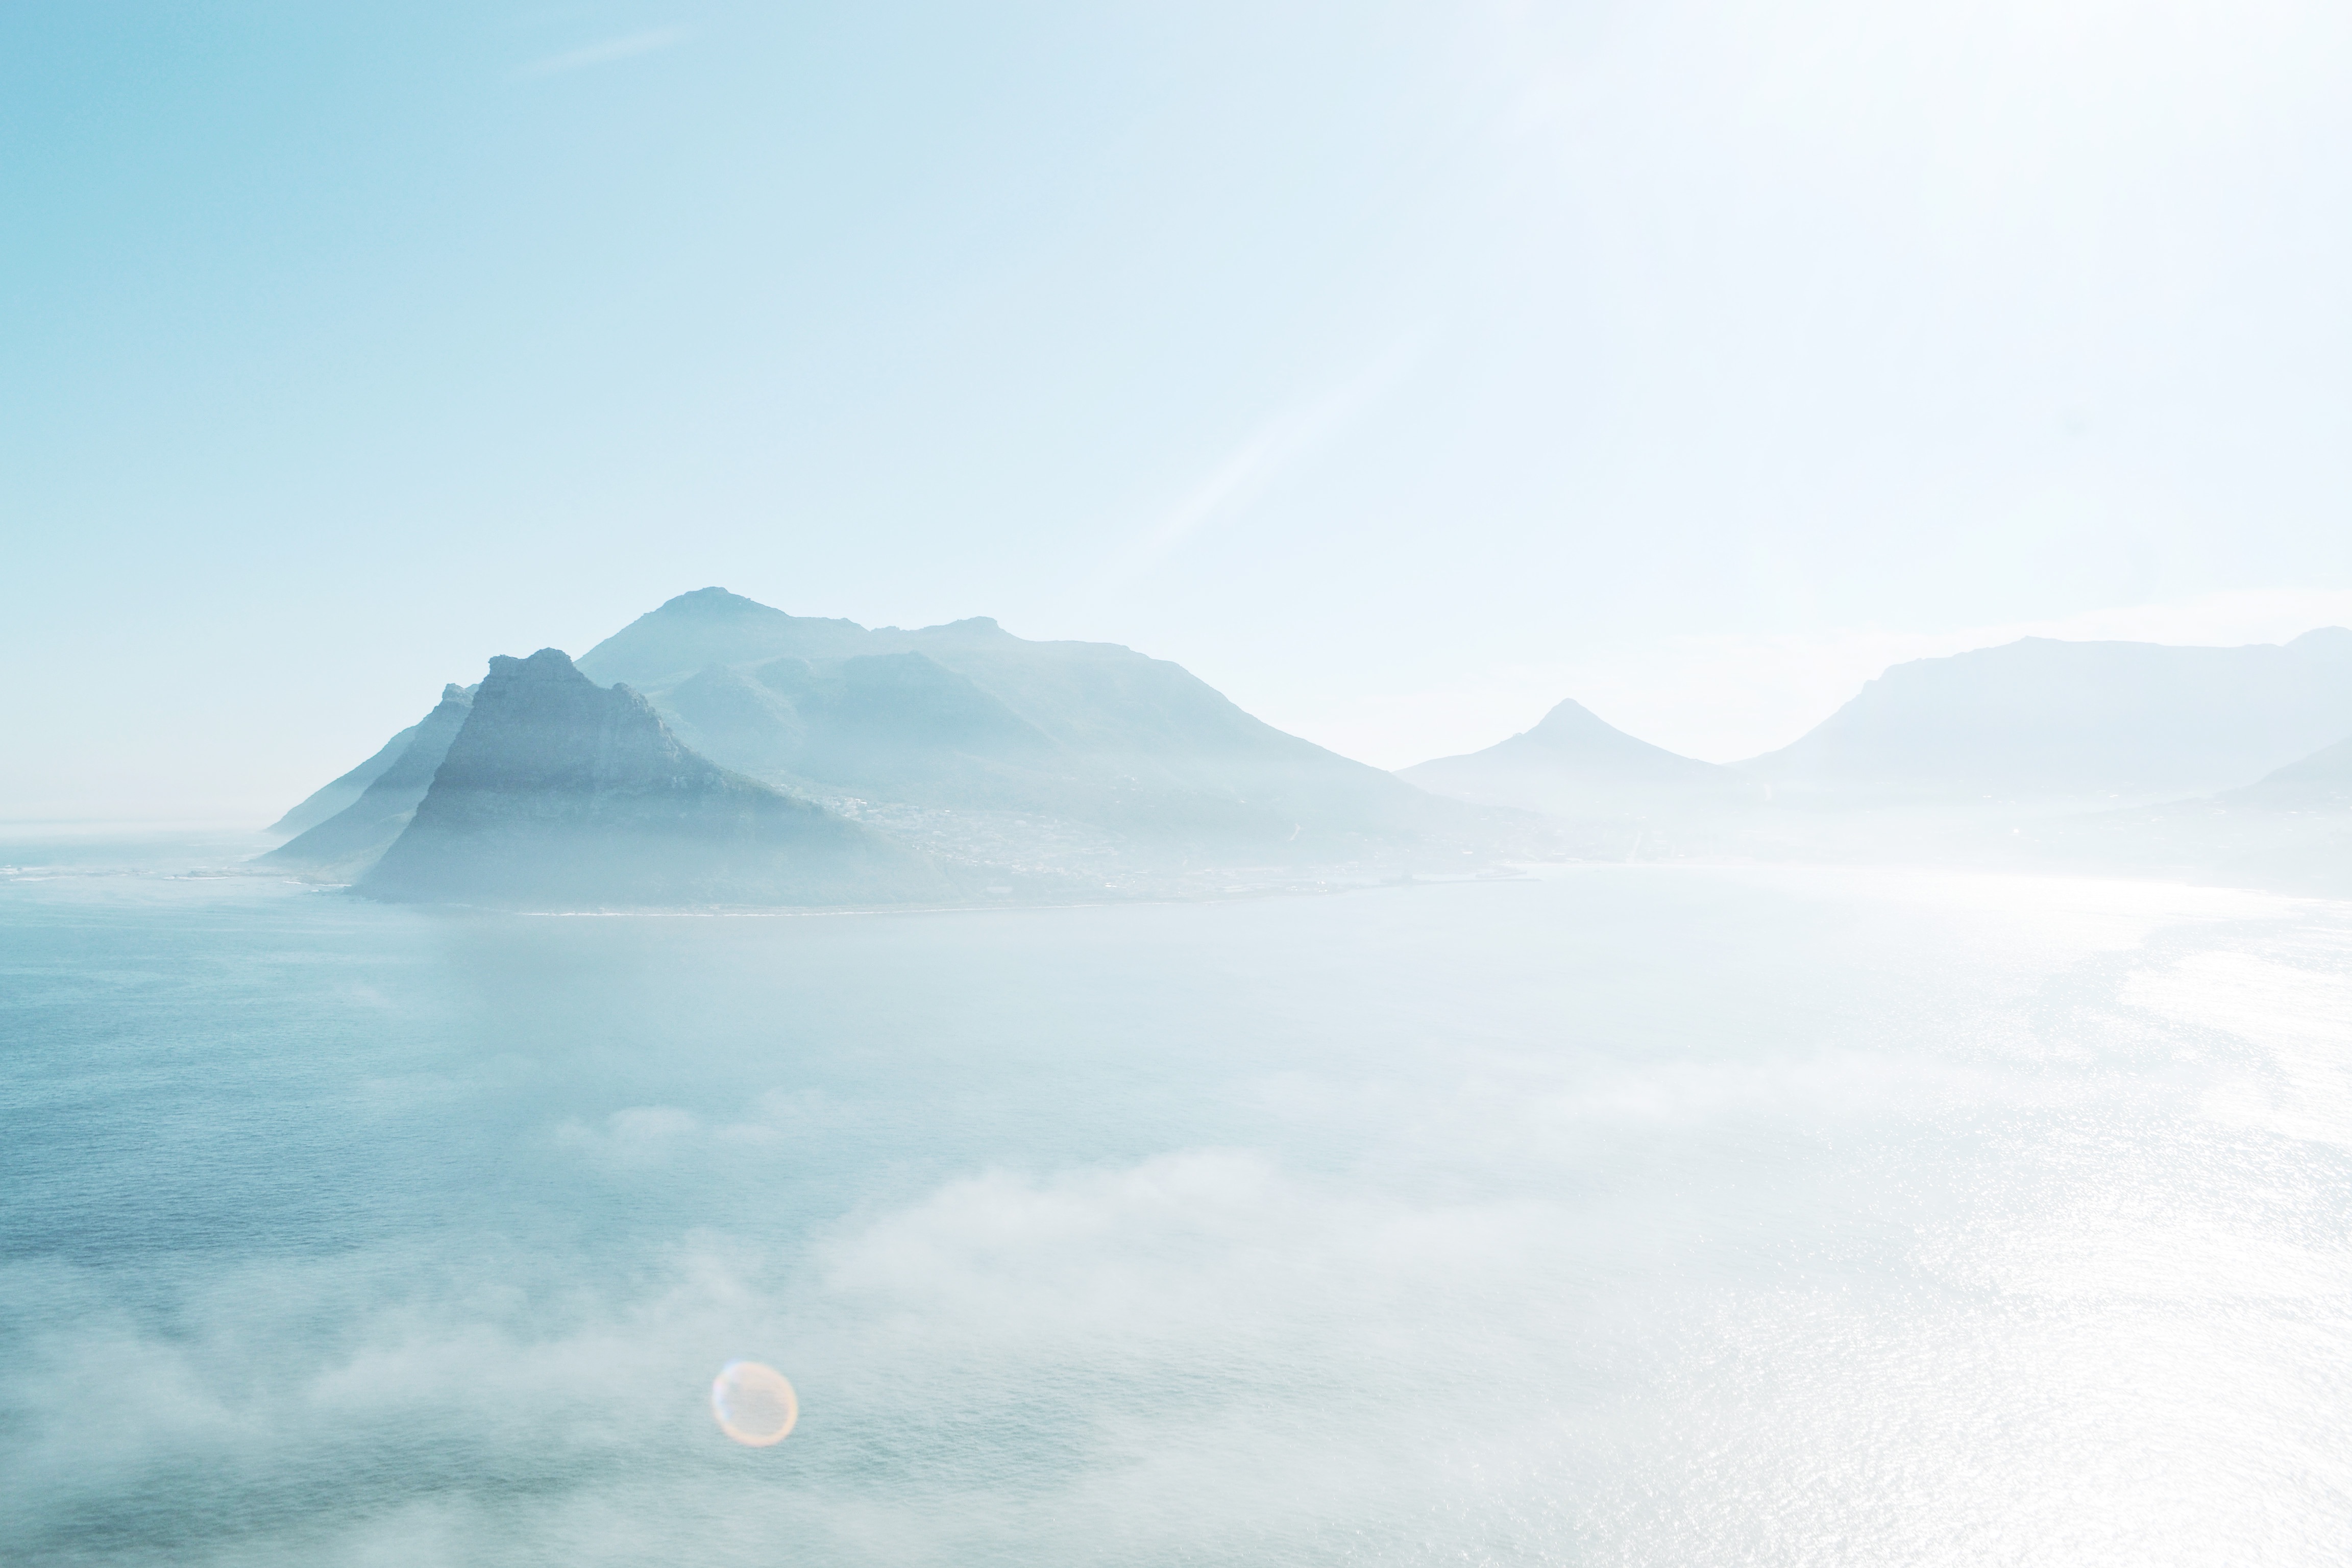
sea, horizon, mountain, cloud, sky, fog, sunrise, sunlight, peak, mountain range, ice, arctic, iceberg, plateau, arctic ocean, atmospheric phenomenon, atmosphere of earth, mountainous landforms